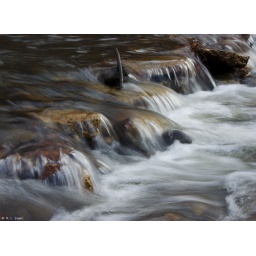
After tumbling over the falls, water from Seeley's Pond hurries over the small rocks littered along the floor of Green Brook